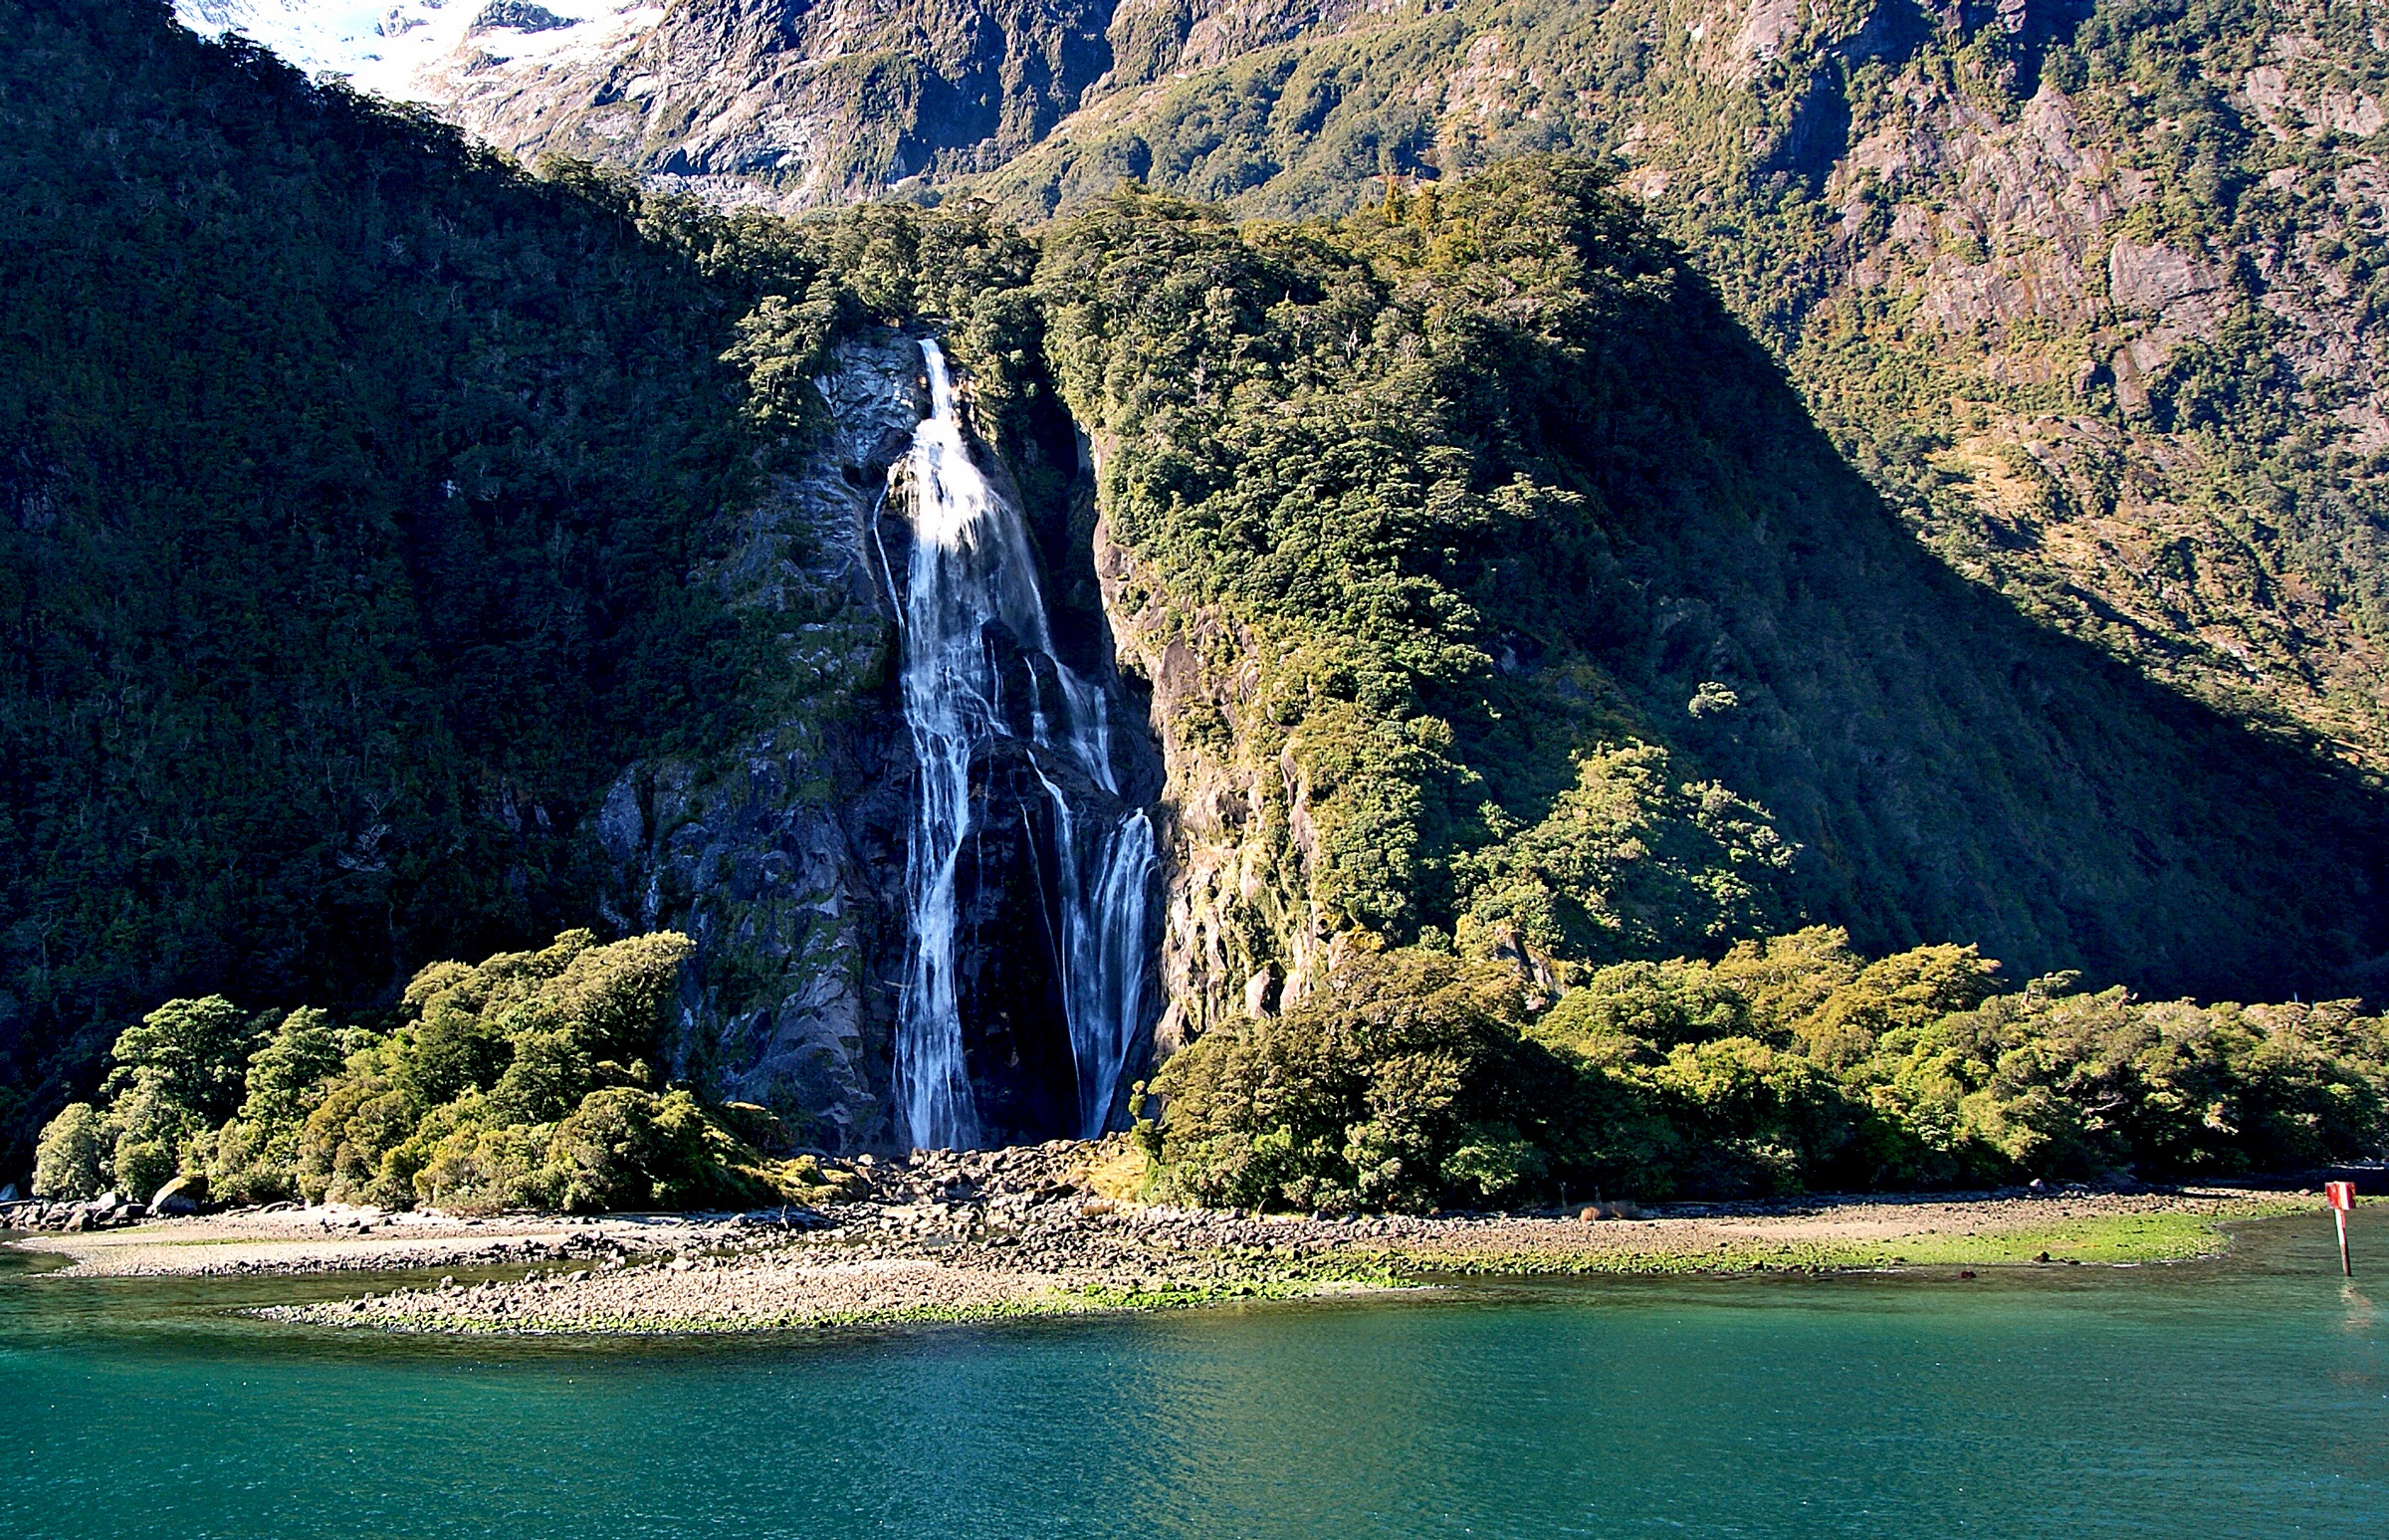
waterfall, mountain, lake, mountain range, cliff, wildlife, bay, fjord, terrain, national park, mountains, newzealand, waterfalls, fiordlandnationialpark, boatride, grandpacifictours, jucycruises, highcliffs, lunchcruise, bowenfallsmilfordsound, water feature, landform, geographical feature, glacial landform